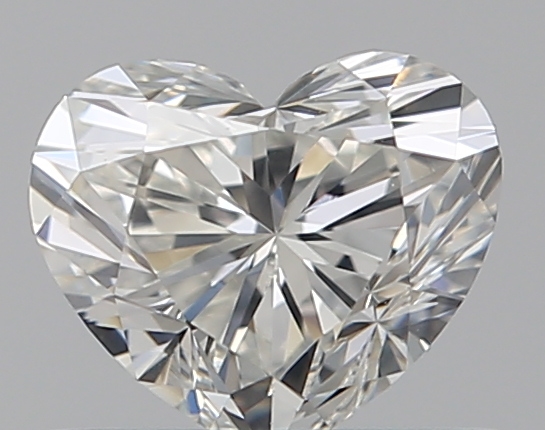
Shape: heart
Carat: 0.5
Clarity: VS1
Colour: H
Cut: GD
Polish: EX
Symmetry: GD
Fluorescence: N
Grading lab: GIA
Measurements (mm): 4.6 x 5.37 x 3.24